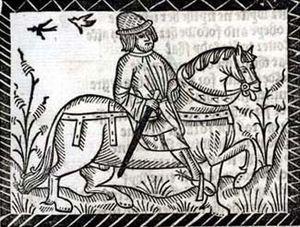
Le Frêre, un des péleriins des Contes de Canterbury de Chaucer